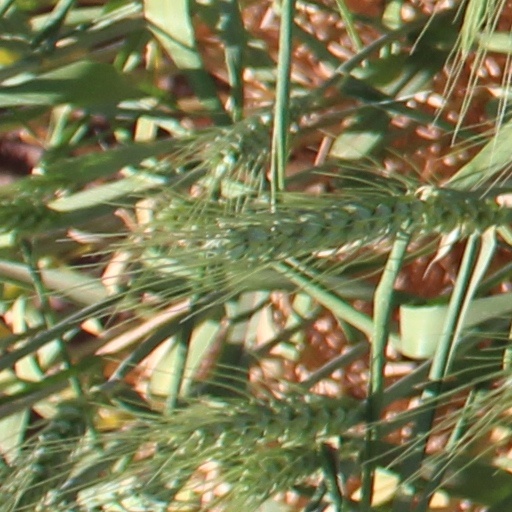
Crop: wheat